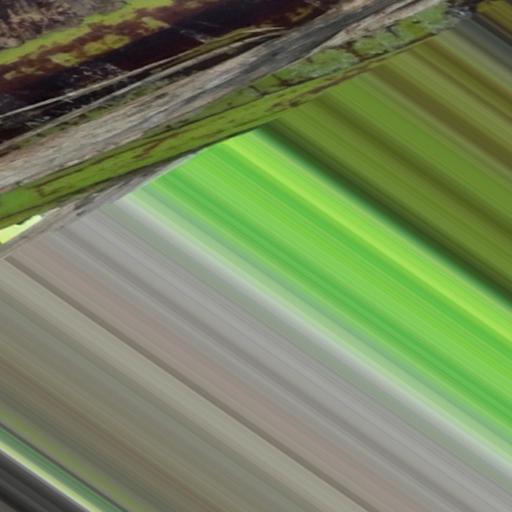
Label: bract_mosaic_virus